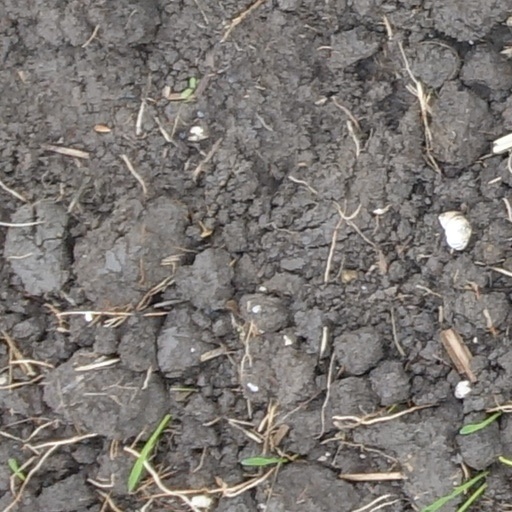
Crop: wheat